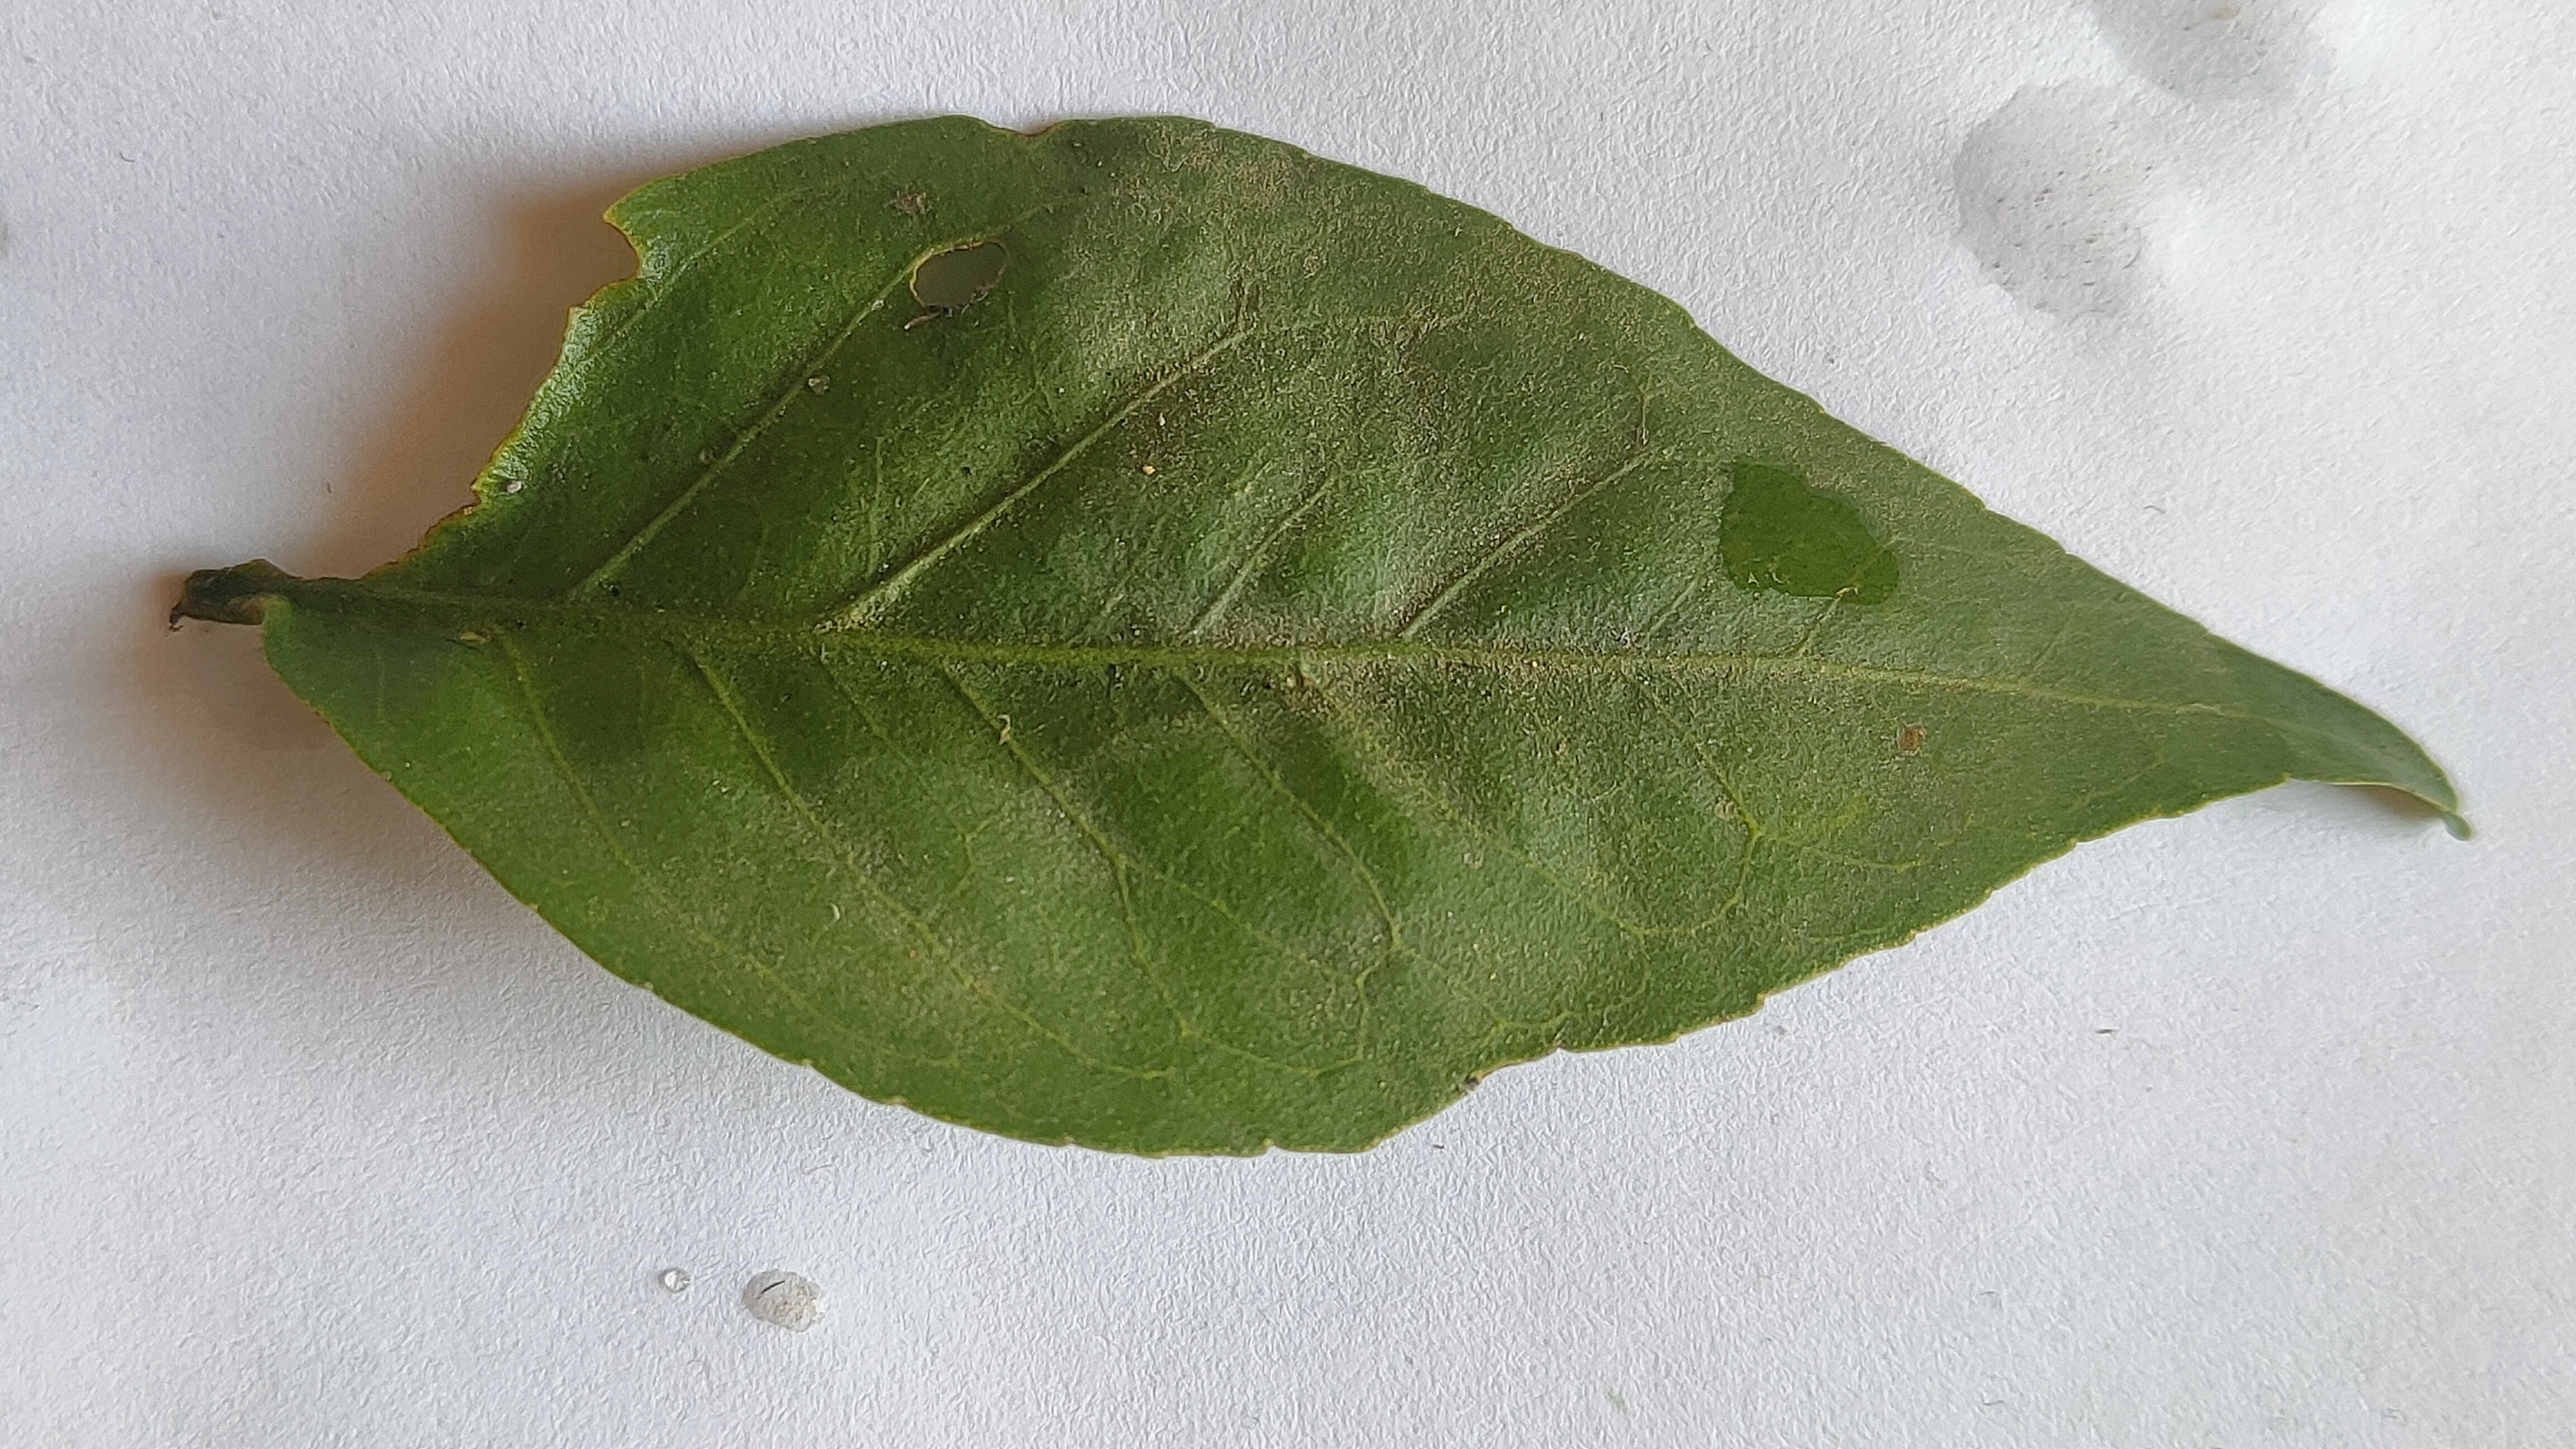
Leaf variety: Aegle marmelos